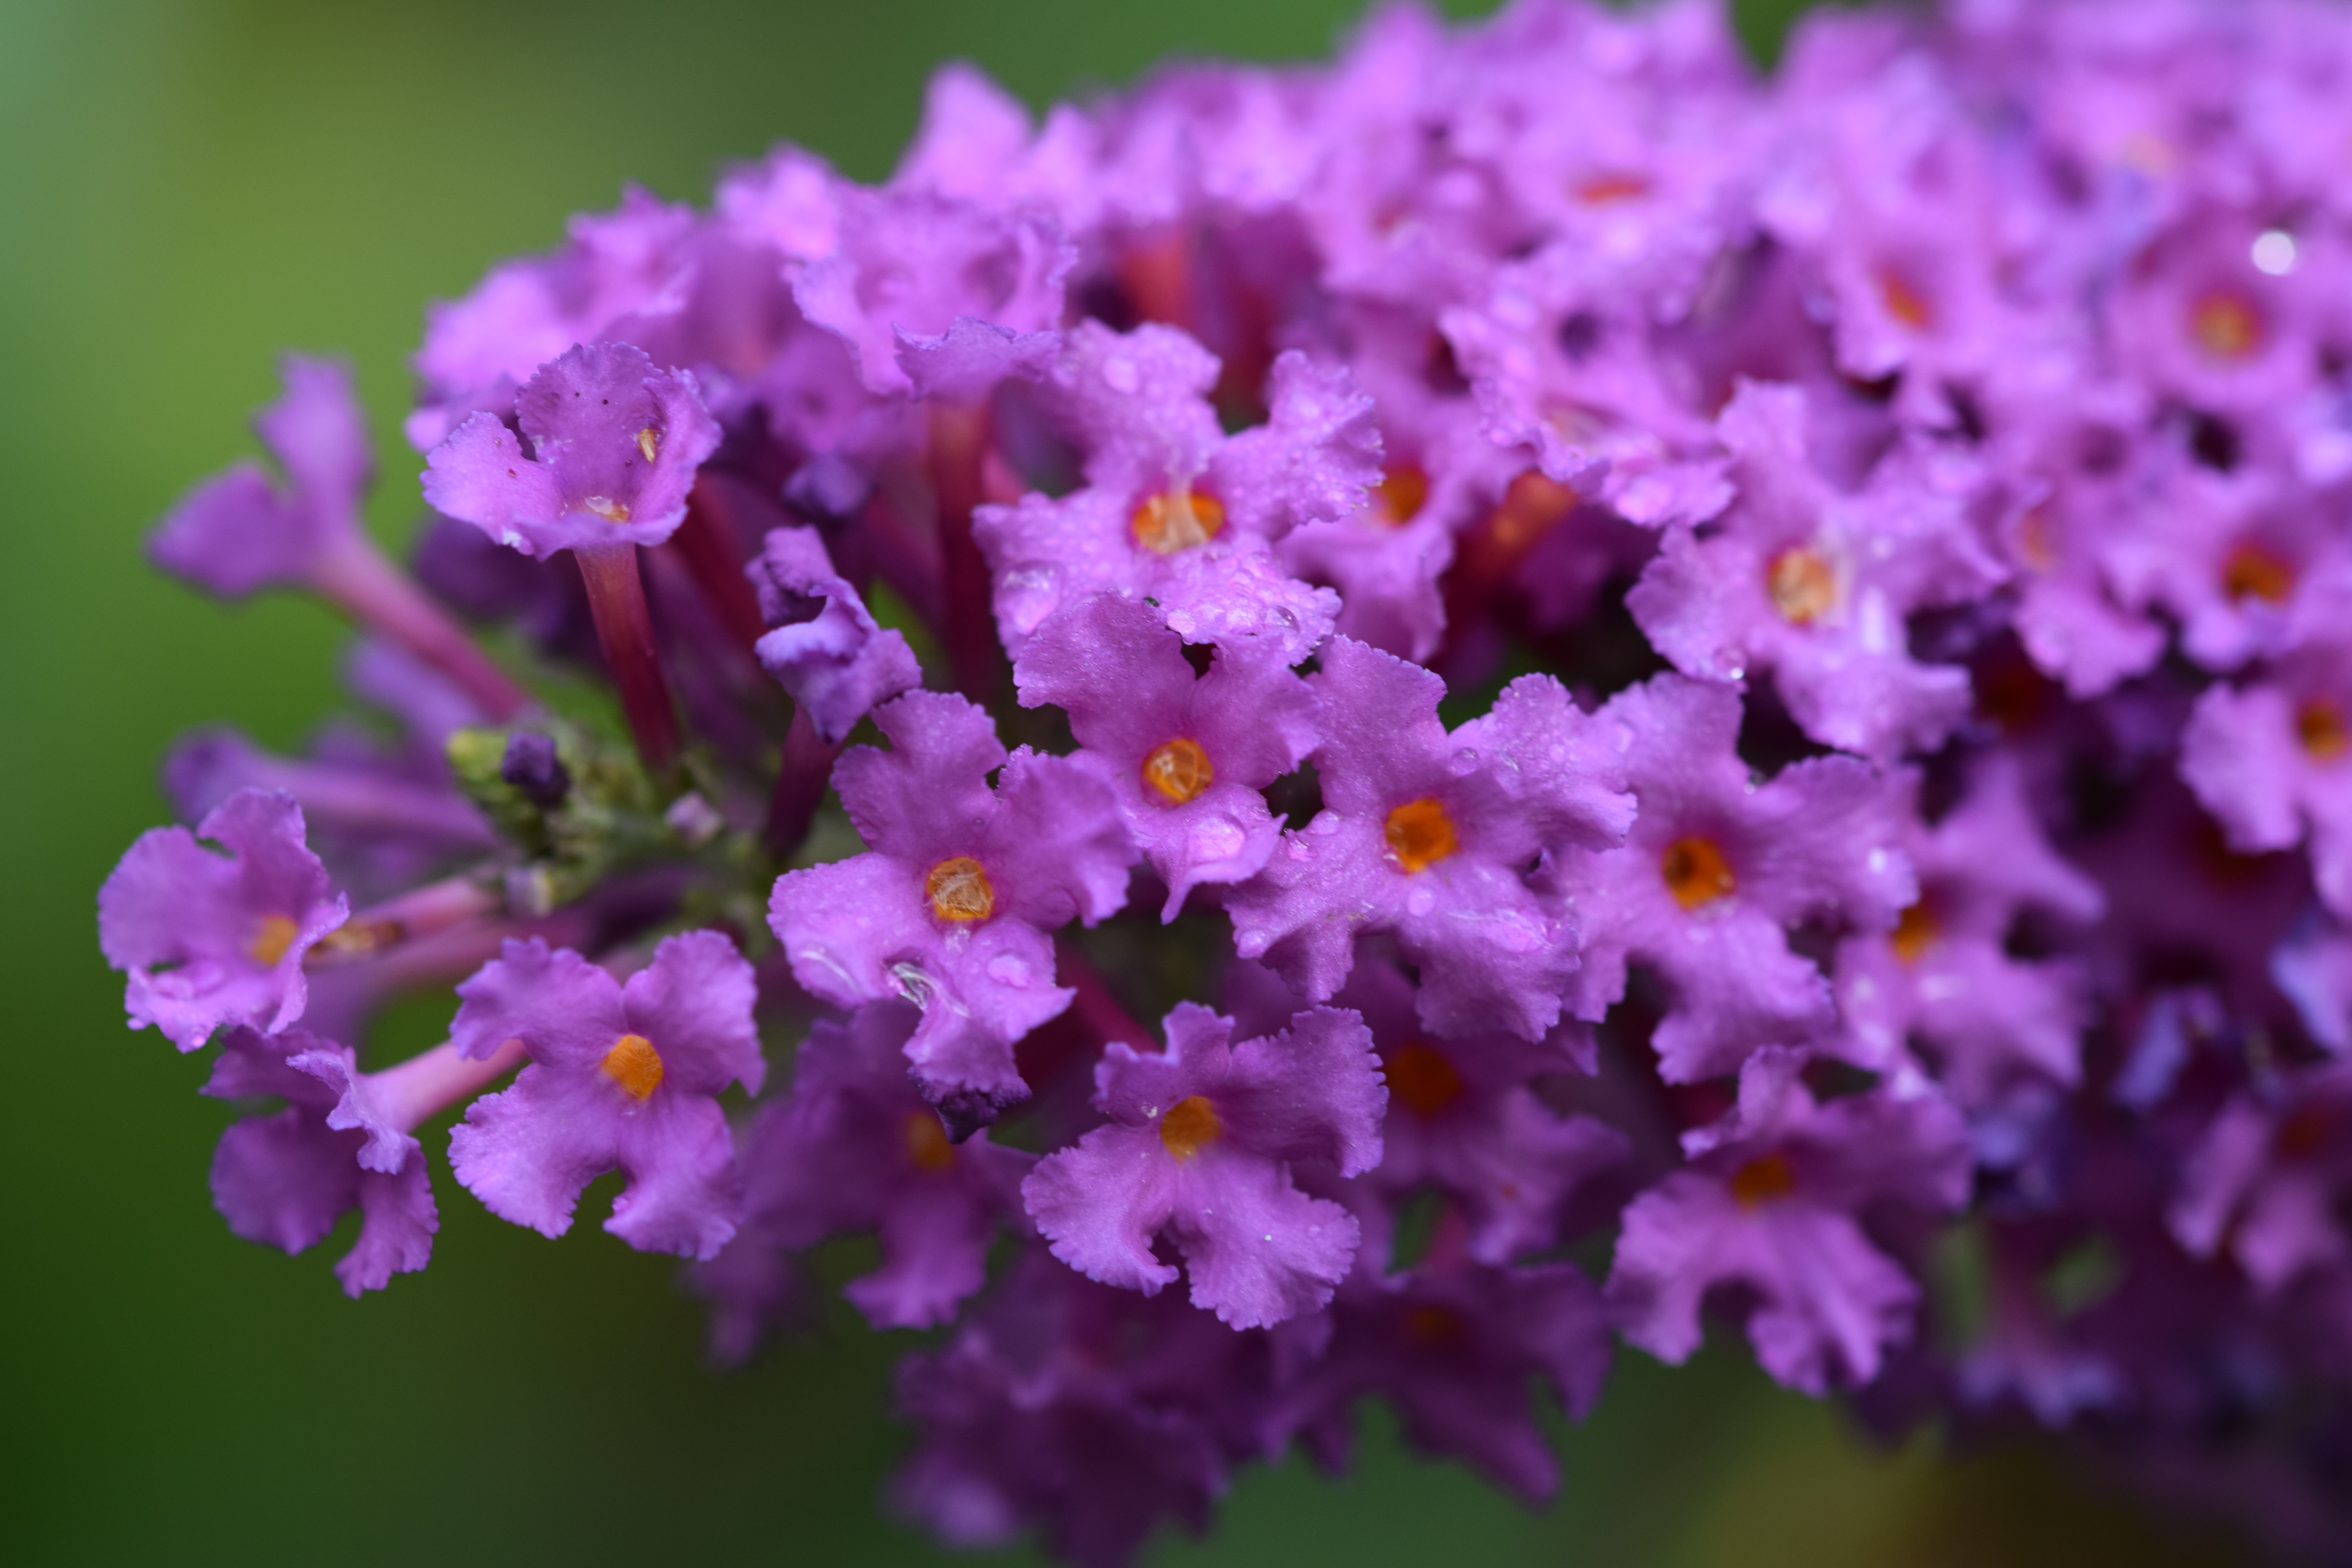
nature, blossom, plant, flower, purple, petal, bloom, herb, macro, botany, close, flora, wildflower, flowers, shrub, macro photography, flowering plant, verbena family, annual plant, land plant